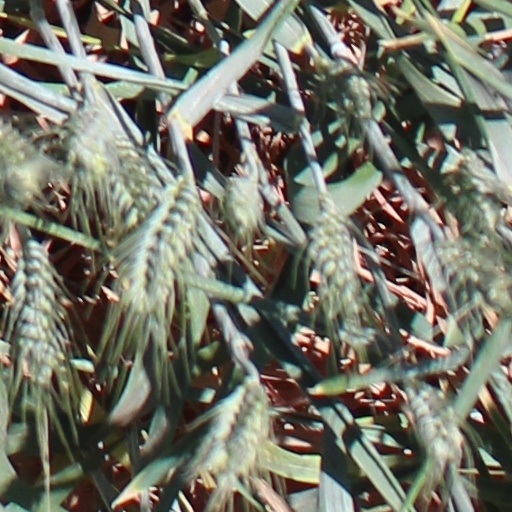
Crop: wheat